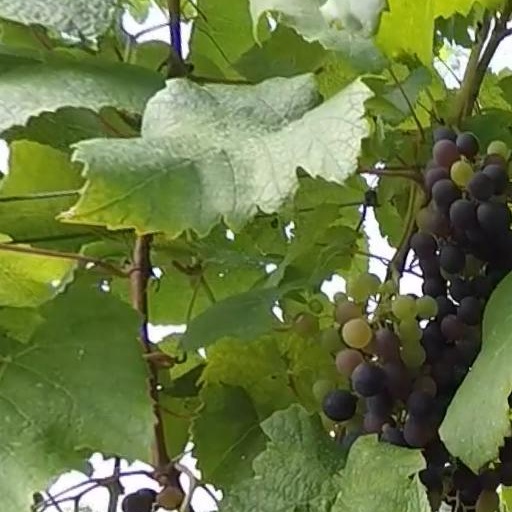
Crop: grape